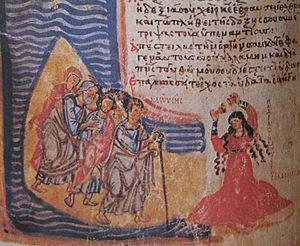
Myriam est selon la Torah la sœur aînée de Moïse et d'Aaron, fille d'Amram et de Yokébed. Elle apparaît pour la première fois dans la Bible hébraïque, dans le Livre de l'Exode.